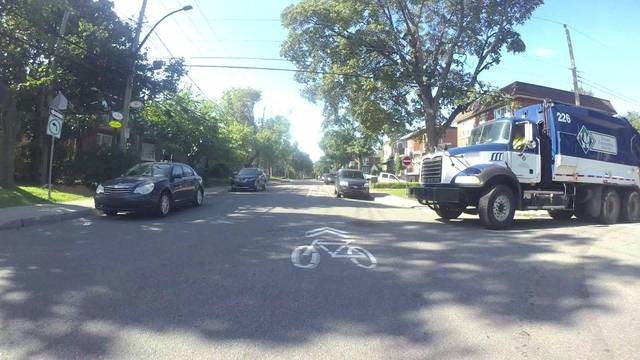
Region: Canada
Coordinates: 45.508, -73.687